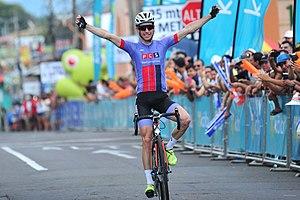
2e étape du Tour du Costa Rica 2019
Reinier Honig est un coureur cycliste néerlandais. Il a notamment remporté sur route le Circuit de Getxo en 2008 et est devenu sur piste champion d'Europe de demi-fond en 2019.
L'équipe cycliste TeamProCyclingStats a été créée en 2017 par le site néerlandais ProCyclingStats.com.